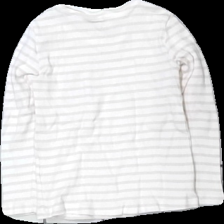
View: back
Type: Top
Category: Children
Brand: H&M
Colors: White, Pink
Material: 100% bomull
Pattern: Animal print
Cut: C-collar
Size: 98
Season: All
Price range: <50
Recommended usage: Reuse
Description: randig top med tryck